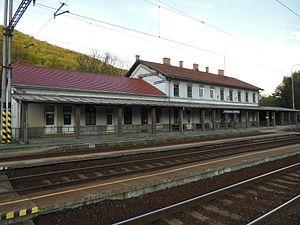
Hronská Dúbrava est un village du district de Žiar nad Hronom, dans la région de Banská Bystrica, en Slovaquie.